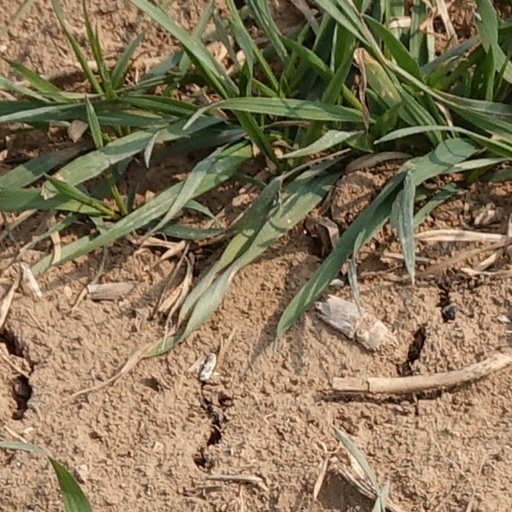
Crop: wheat